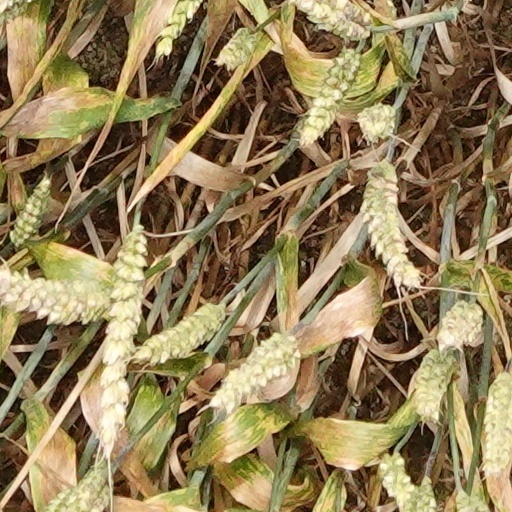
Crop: wheat